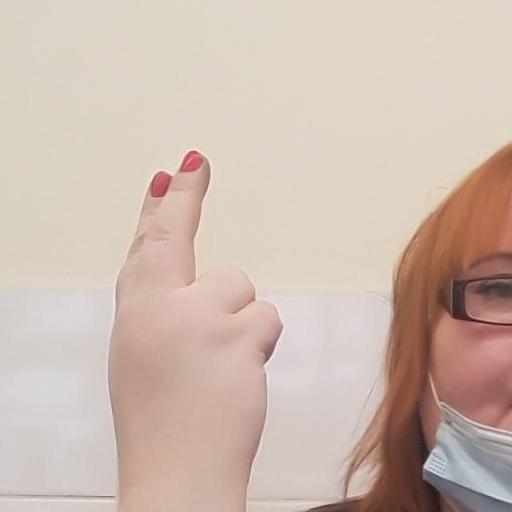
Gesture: two_up_inverted